Vasa Živković

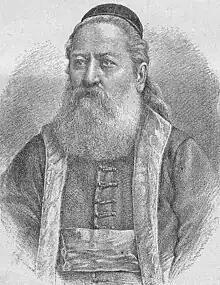
Print of Živković c. 1887

Vasilije "Vasa" Živković (1819–1891) was a Serbian poet and Orthodox priest. He is highly regarded in Serbian culture for his role in collecting verses from oral traditions of his people. His literary opus sustained only half of his poems to be printed since he was prone to self-criticism. His contemporaries were poets Jovan Ilić, father of Vojislav Ilić, Stevan Vladislav Kačanski, and many others.